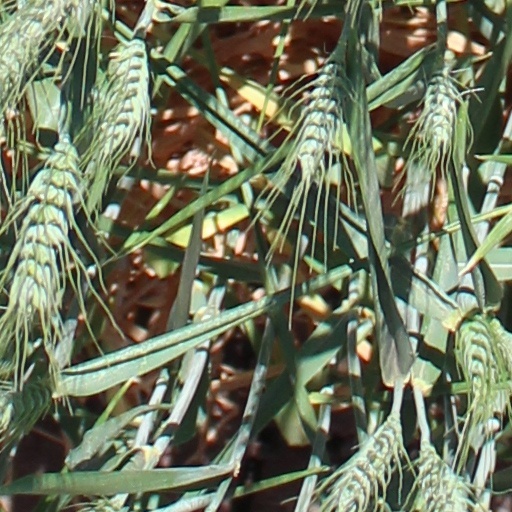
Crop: wheat